Pitfall: The Mayan Adventure

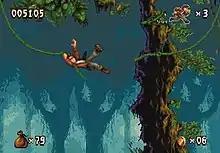
Windows 95 version screenshot

The Windows 95 port was made by Kinesoft using their Exodus game technology, which was later reused to make the Windows port of "". It was published by Activision in August 1995, becoming the first commercial release for the then-recently debuted Windows 95 operating system. Developed over the course of eight months and based on the Sega 32X port, this version of the game features redrawn visuals displayed at an 8-bit color art, in-game CD audio and sound effects by Soundelux Media, as well as the extra levels from the Sega CD version. The SoftKey version included both America Online's free trial software for Windows 3.1/95, Internet Explorer 3.02 and a Cyber Patrol demo for Windows 3.1/95. This version was also published in Japan by GameBank. The Windows 95 port was showcased by Bill Gates at E3 1995 to promote the then-upcoming DirectX for his platform, despite the conversion being launched three months before the first incarnation of DirectX and Kinesoft not using any tools from said technology.